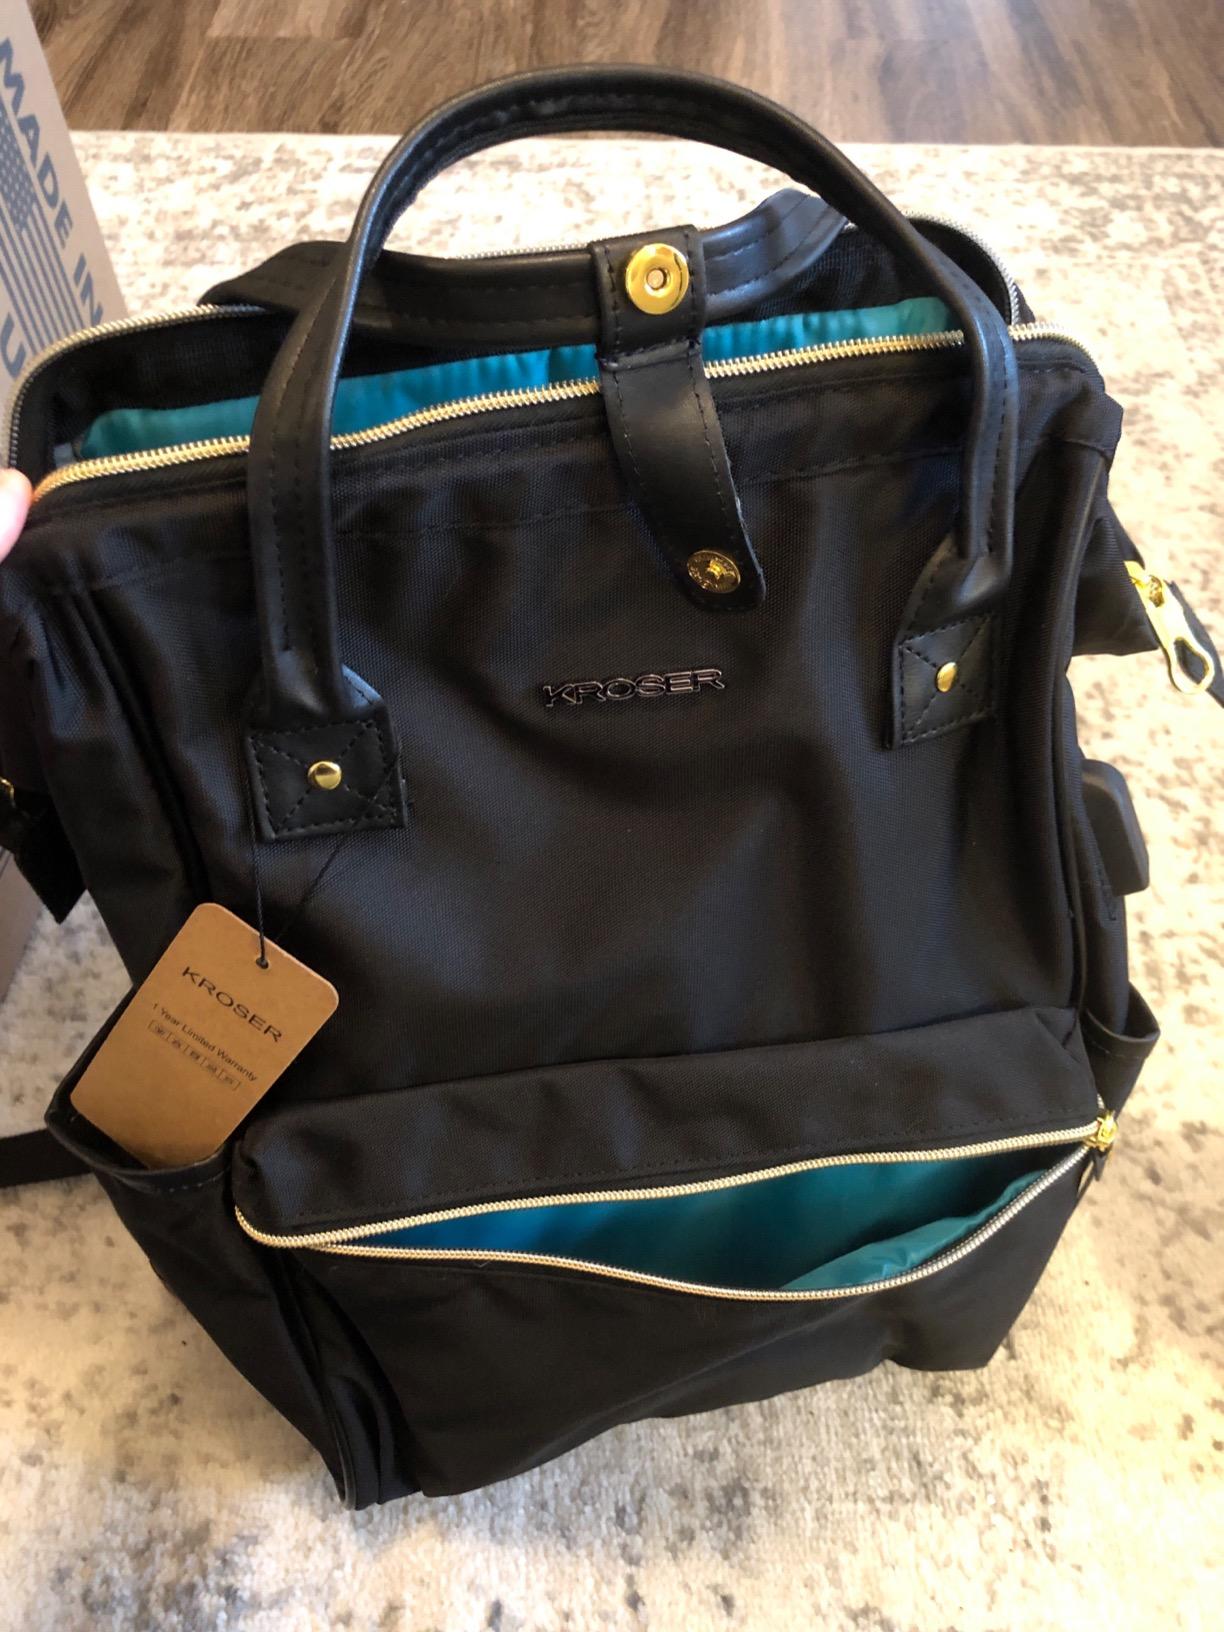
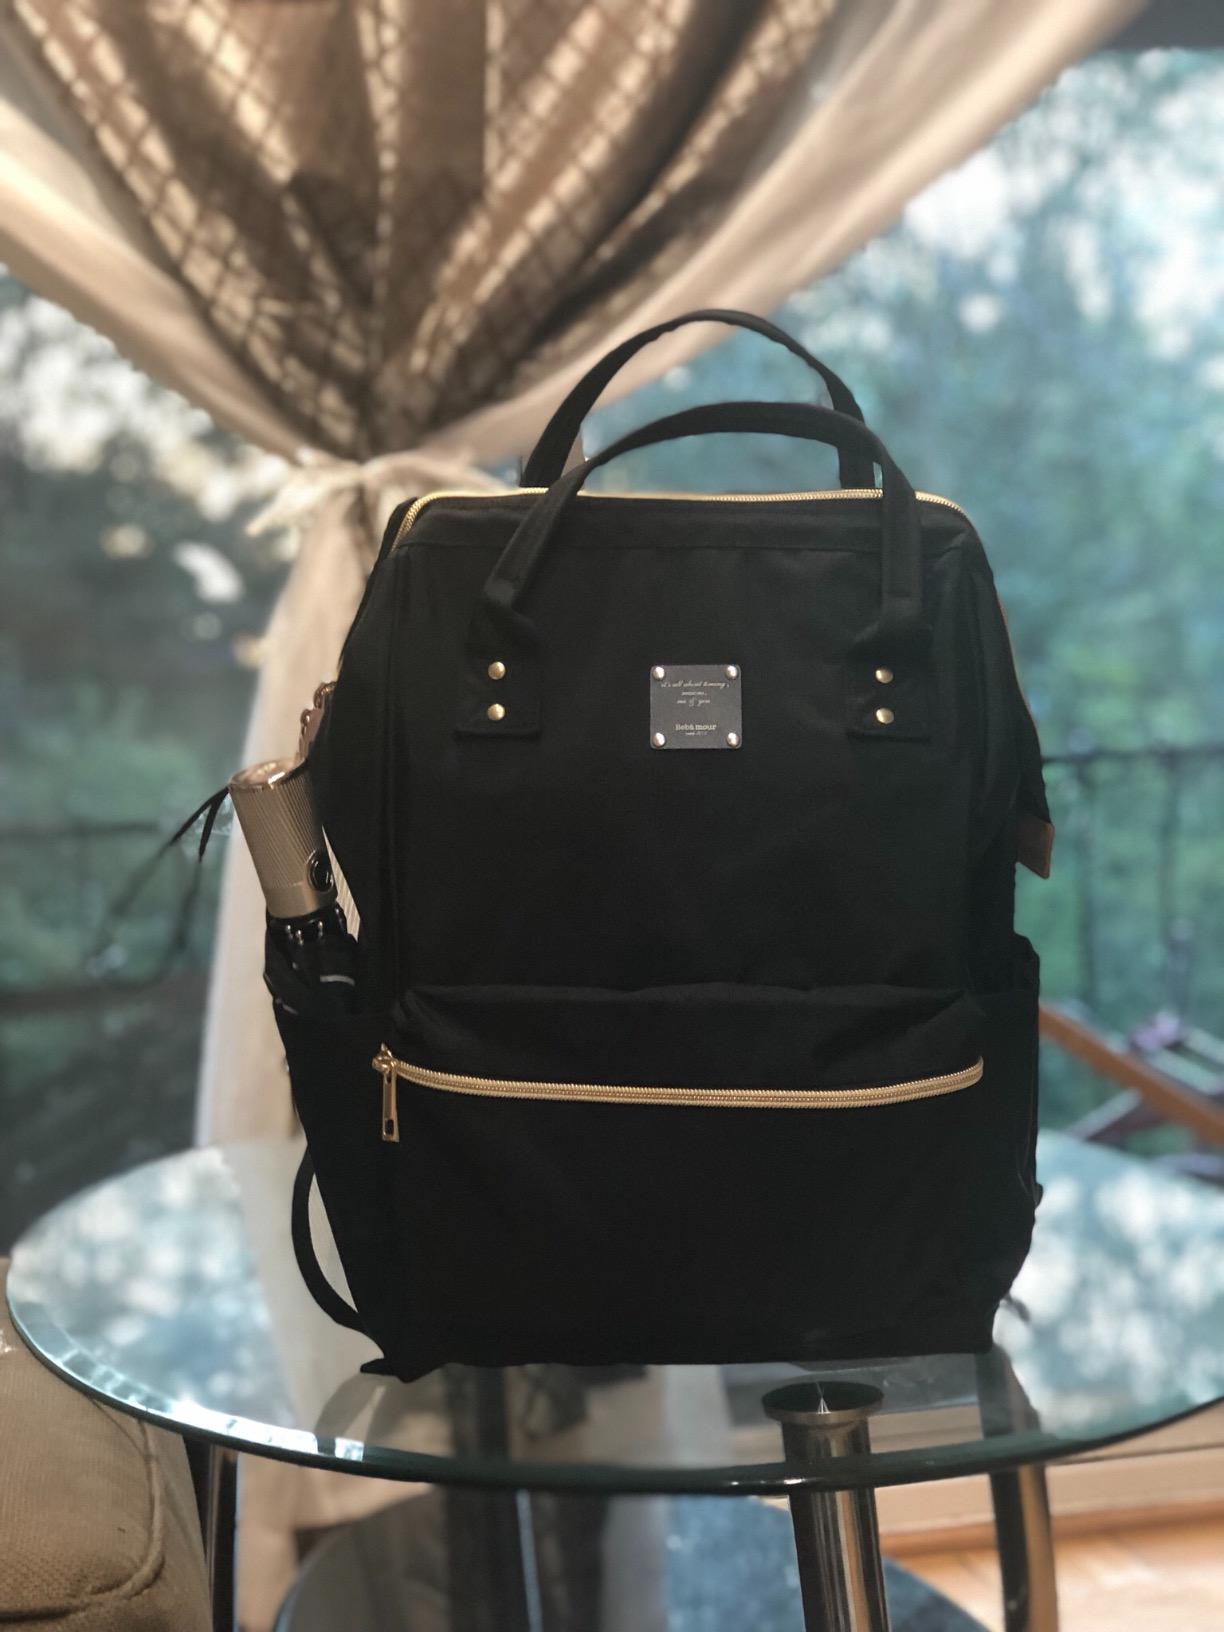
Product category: bag
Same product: no